Preveza

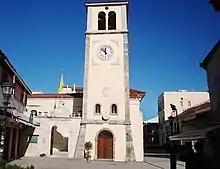
The Venetian clock tower of the city

Following the Treaty of Campo Formio, where Napoleon Bonaparte decreed the final dissolution of the Venetian Republic, Preveza – like other Venetian possessions in Greece and Albania – was ceded to Revolutionary France. 280 French grenadiers arrived in Preveza under the commands of General La Salchette. The people of Preveza welcomed the French troops, and formed a pro-French civic militia. Around this same time the poet Rigas Feraios was combining support for the ideas of the French Revolution with calls for a Greek uprising against Ottoman rule. He was intercepted and killed by the Ottoman authorities when en route to meet Napoleon and directly ask for his help for the Greek cause.